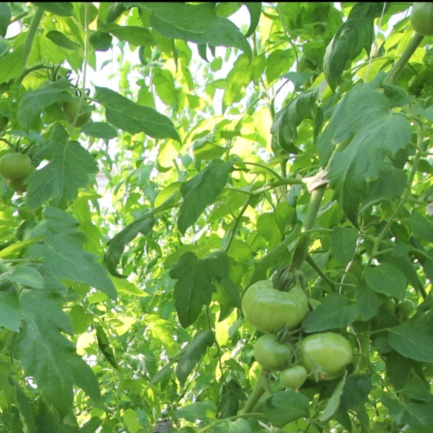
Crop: tomato